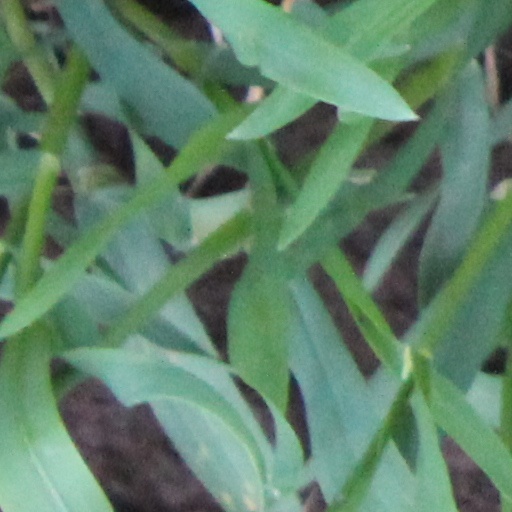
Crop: wheat